The Division Bell Tour

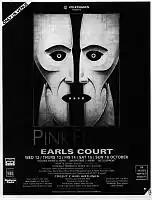
Promotional poster for the London concerts

The Division Bell Tour was the final concert tour by the English rock band Pink Floyd, held in 1994 to support their album "The Division Bell". Pink Floyd disbanded after the tour. Recordings were released on the 1995 live album "Pulse".